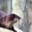
Label: otter